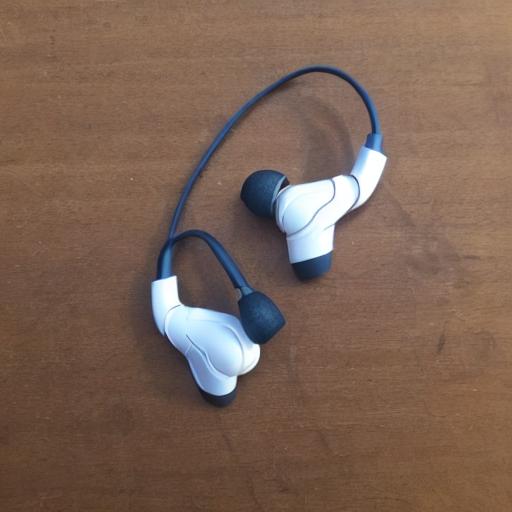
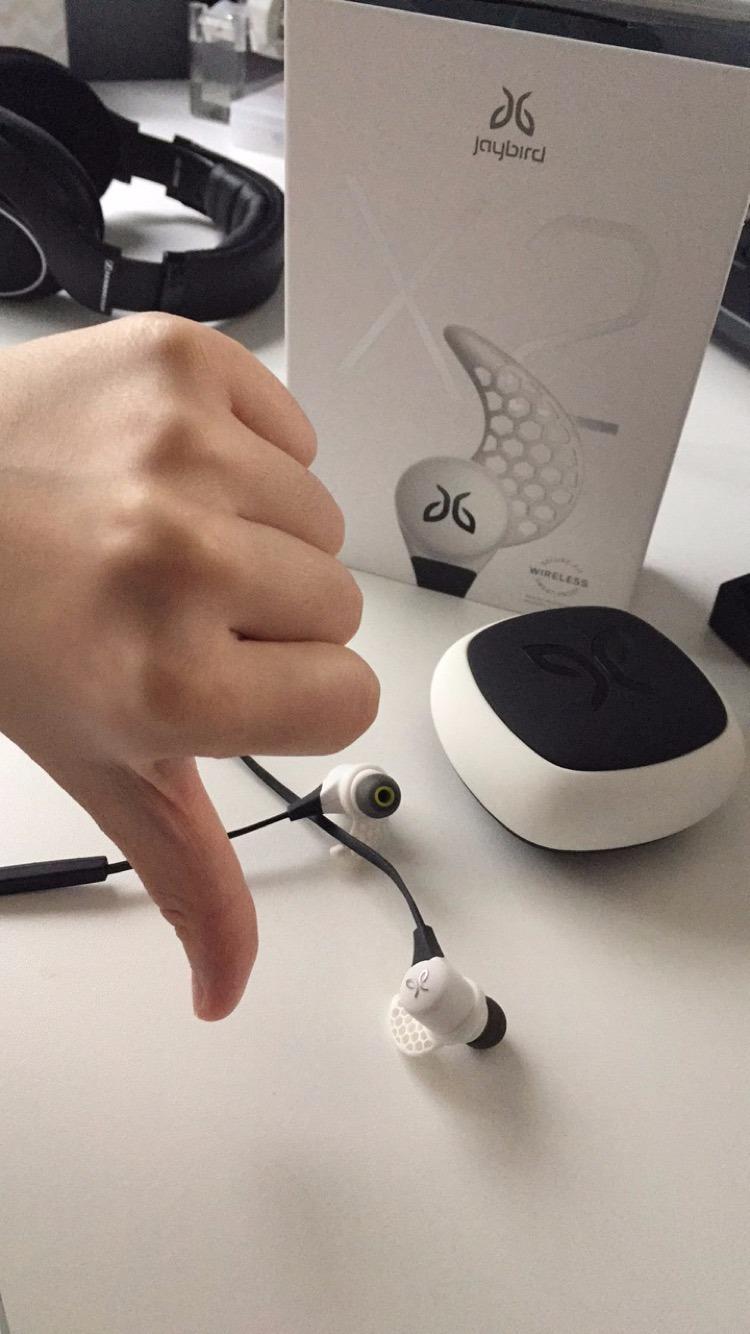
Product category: headphones
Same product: no